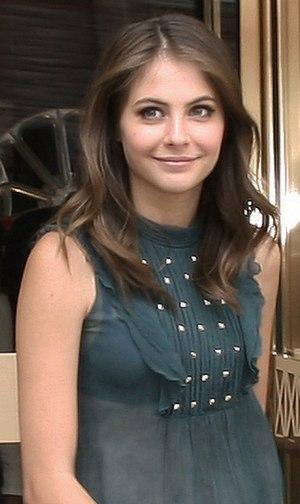
Cet article présente la troisième saison de la série télévisée Newport Beach.
Willa Holland, née Willa Joanna Chance Holland, le 18 juin 1991 à Los Angeles, est un mannequin et actrice américaine.